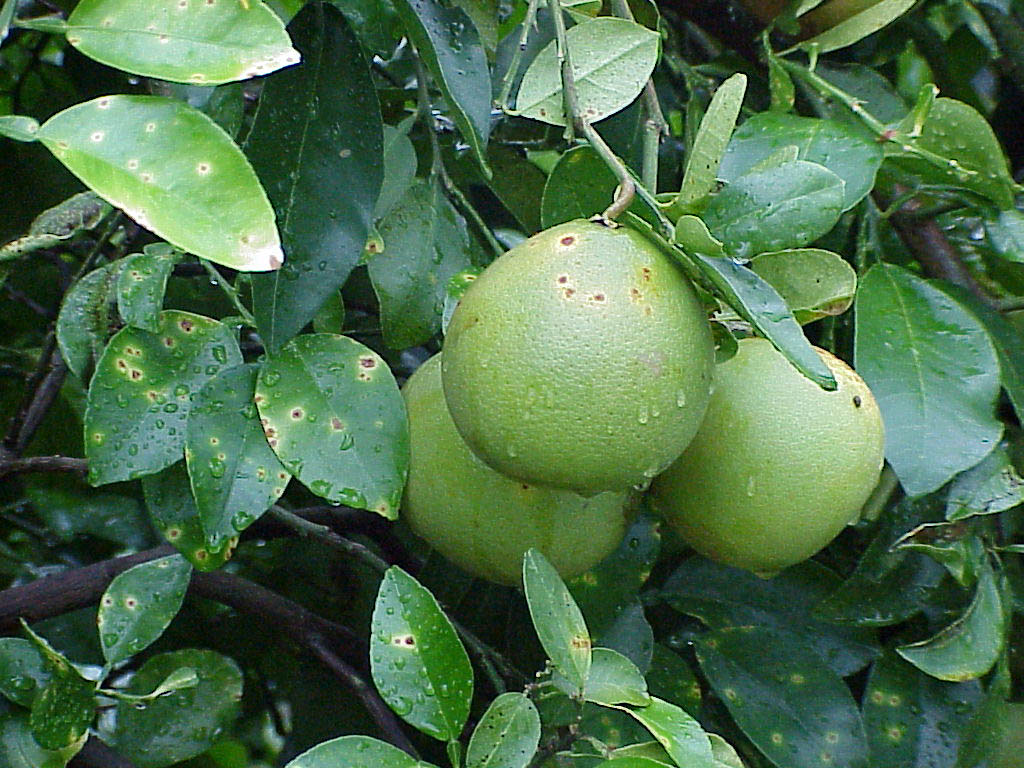
Plant: Citrus
Disease: citrus canker